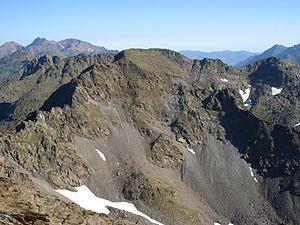
La frontière entre l'Andorre et l'Espagne est la frontière séparant l'Andorre et l'Espagne.
Le parc naturel des vallées du Coma Pedrosa est un espace naturel protégé en Andorre. Il occupe une superficie de 1 543 ha au sein de la paroisse de La Massana, à l'ouest de la principauté. Le parc se trouve dans une zone montagneuse au climat rude, abritant notamment le point culminant du pays : le pic de Coma Pedrosa. Les glaciations de l'ère quaternaire ont modelé le relief du parc et l'ont doté de cirques et de lacs glaciaires. La beauté des paysages ainsi que la richesse de la faune comme de la flore en font un endroit prisé des randonneurs. Le parc est de ce fait principalement tourné de nos jours vers les activités récréatives de plein air qui ont remplacé la pratique traditionnelle de l'élevage.
La Roca Entravessada est un sommet des Pyrénées situé à la frontière entre la paroisse de La Massana en Andorre et la comarque de Pallars Sobirà en Catalogne. Il culmine à une altitude de 2 928 mètres.